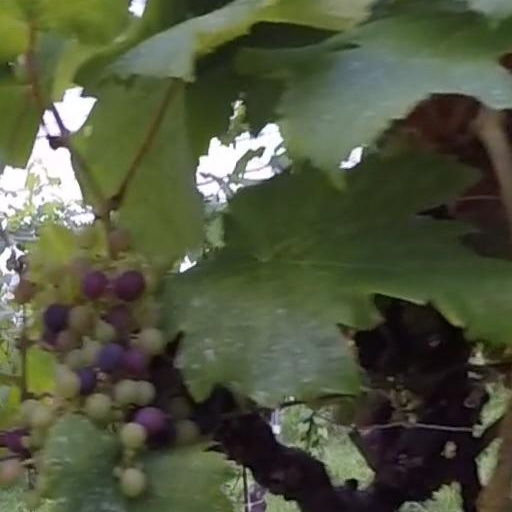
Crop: grape